DeSean Jackson

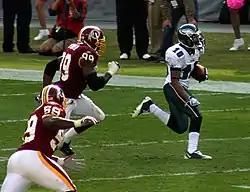
Jackson with the Eagles during a 2008 game against the Washington Redskins

On April 26, 2008, Jackson was selected in the second round (49th overall) of the 2008 NFL draft by the Philadelphia Eagles. He was the seventh wide receiver taken, the first time no wide receivers were drafted in the first round. On July 20, he agreed to terms on a four-year contract with the team.